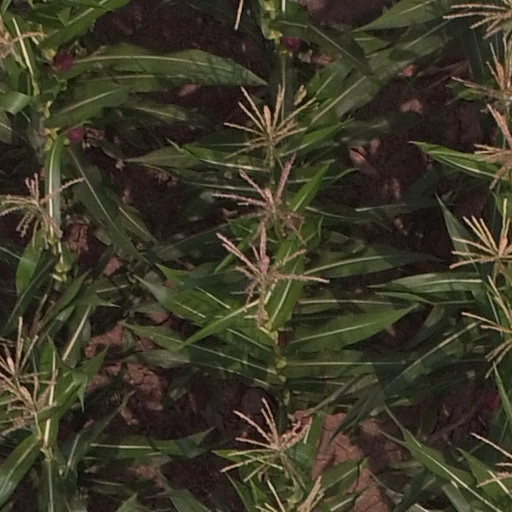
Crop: maize; corn